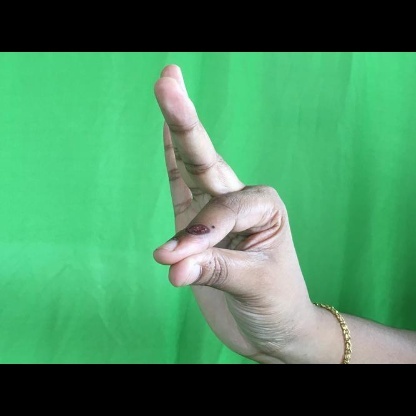
Mudra: Hamsasyam